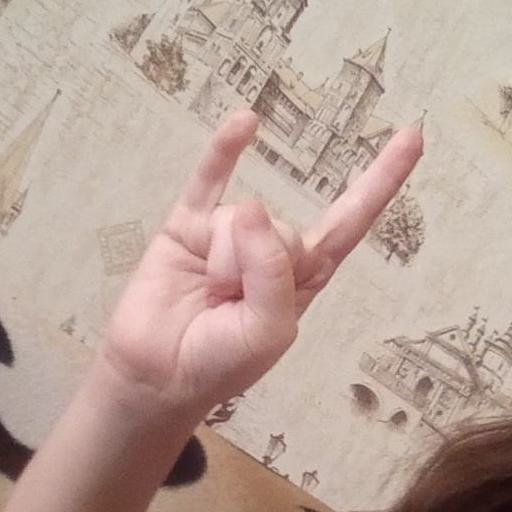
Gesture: rock